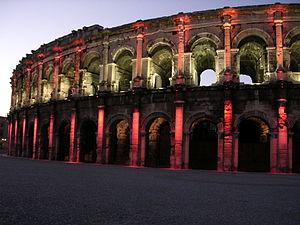
Nîmes est une commune du sud de la France, préfecture du département du Gard en région Occitanie. Ses habitants se nomment les Nîmois.
Les arènes de Nîmes sont un amphithéâtre romain construit vers la fin du Iᵉʳ siècle dans la ville française de Nîmes, dans le Gard.